Sathupalli

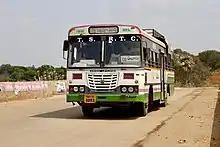
Sattupalli bus en route to Eluru

As Sathupalli is located on National Highway 365BB (India), it is well connected to major cities and towns in Telangana and Andhra Pradesh. Telangana State Road Transport Corporation (TSRTC) Sathupalli Depot operates regular bus services to cities like Hyderabad, Khammam, Suryapet, Vijayawada, Rajamundry, Eluru, Karimnagar, Badhrachalam, Kandukuru.